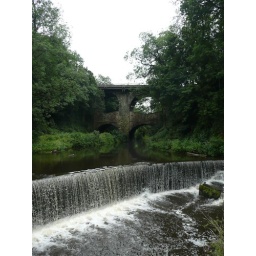
The waterfall to the River Goyt again, this time showing the bridge which takes you over the river further upstream.